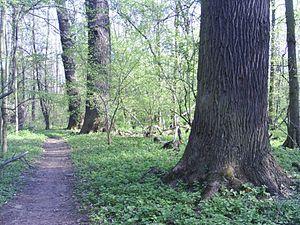
Les allées sont des éléments structurant des forêts, Parcs et jardins. De même qu'une démarche « route HQE » existe, la démarche Haute qualité environnementale semble pouvoir concerner les allées.